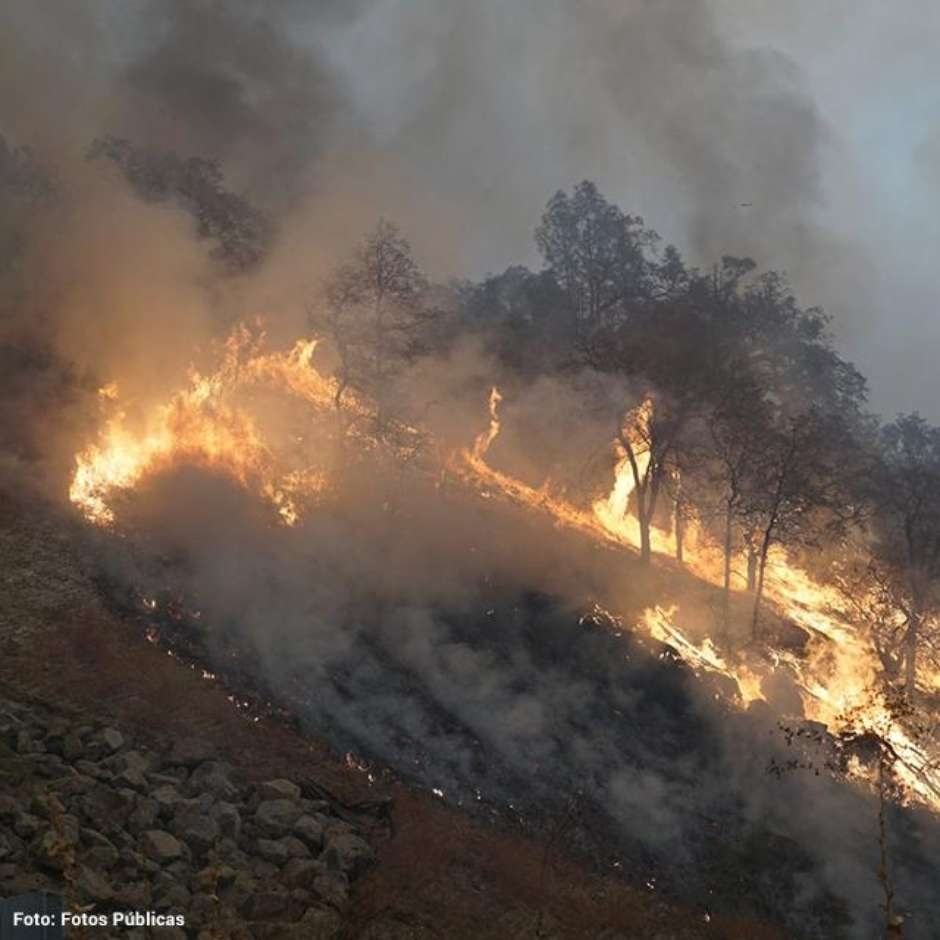
Fire: yes
Smoke: yes